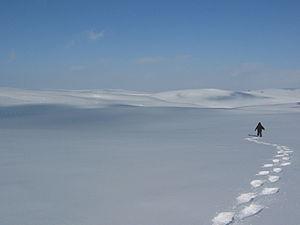
Promenade en raquettes non loin de la station de Laguiole (Aubrac, Massif central, France)
L'Aubrac est un haut plateau volcanique et granitique français situé dans le centre-sud du Massif central et aux confins des trois départements de l'Aveyron, du Cantal et de la Lozère. Il présente des ressemblances avec le Cézallier et on peut le rattacher comme lui aux hautes terres d'Auvergne. Il est bordé au nord-ouest par les monts du Cantal, à l'est par la Margeride et au sud par les plateaux calcaires des Grands Causses.
La station de ski de Laguiole - Le Bouyssou est située sur la commune de Laguiole, dans le nord de l'Aveyron.
Laguiole est une commune française, située dans le département de l'Aveyron en région Occitanie.